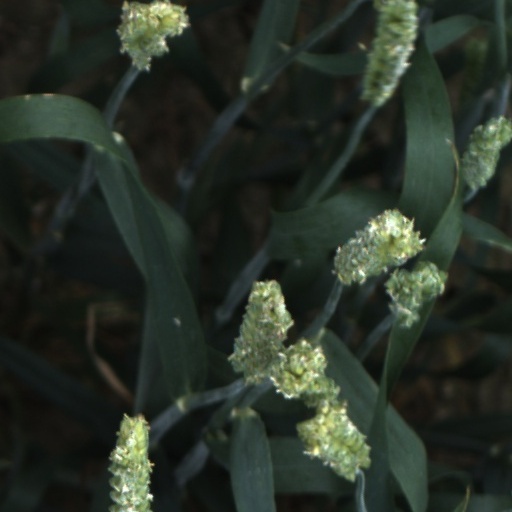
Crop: wheat